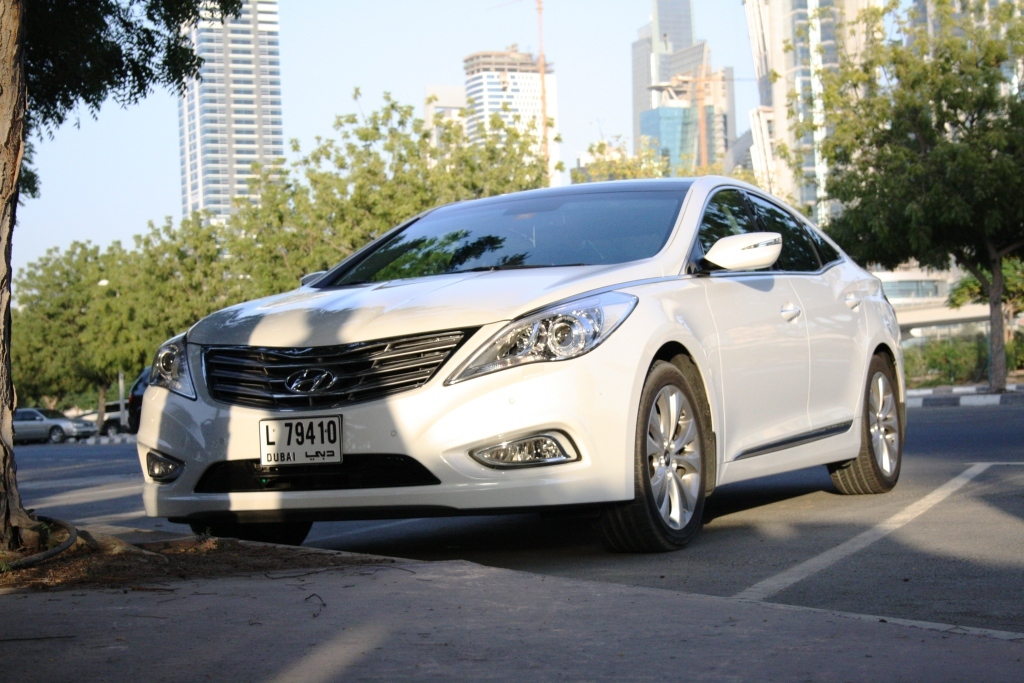
Car model: 2012 Hyundai Azera Sedan